The Silver Princess in Oz

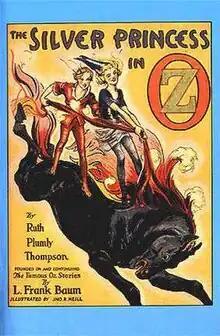
Cover of "The Silver Princess in Oz"

The Silver Princess in Oz (1938) is the thirty-second book in the Oz series created by L. Frank Baum and his successors, and the eighteenth written by Ruth Plumly Thompson. It was illustrated by John R. Neill. The novel was followed by "Ozoplaning with the Wizard of Oz" (1939).